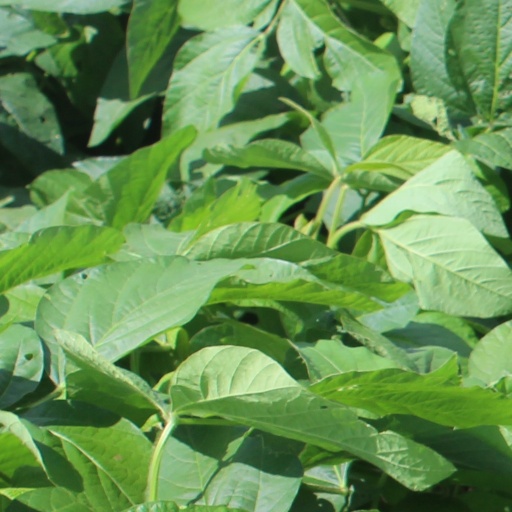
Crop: soybean